Tomorrow Never Comes

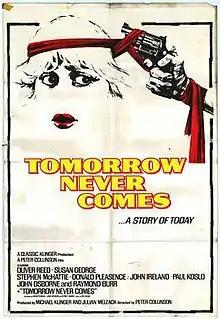
Theatrical release poster`

Tomorrow Never Comes (also known as Tomorrow Never Comes ... A Story of Today) is a 1978 British-Canadian crime film directed by Peter Collinson and starring Oliver Reed and Susan George. It was written by Sydney Banks, David Pursall and Jack Seddon.